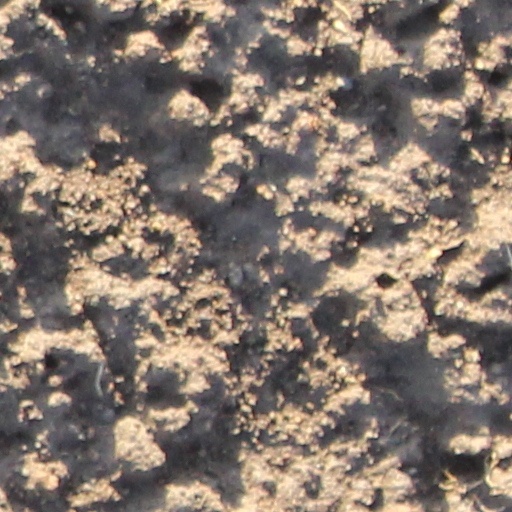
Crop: wheat